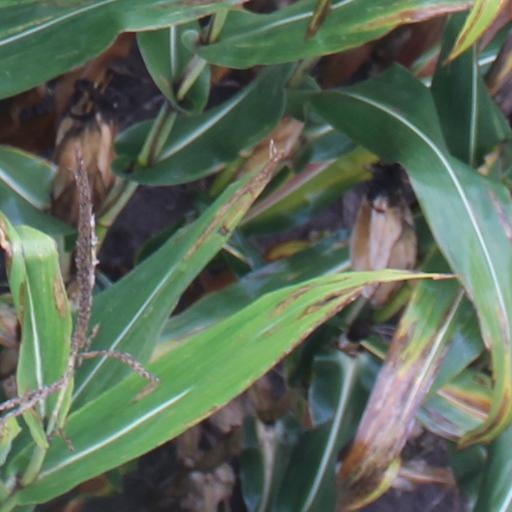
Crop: maize; corn